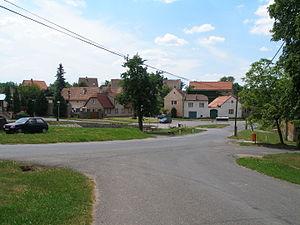
Žižice est une commune du district de Kladno, dans la région de Bohême-Centrale, en République tchèque. Sa population s'élevait à 694 habitants en 2020.